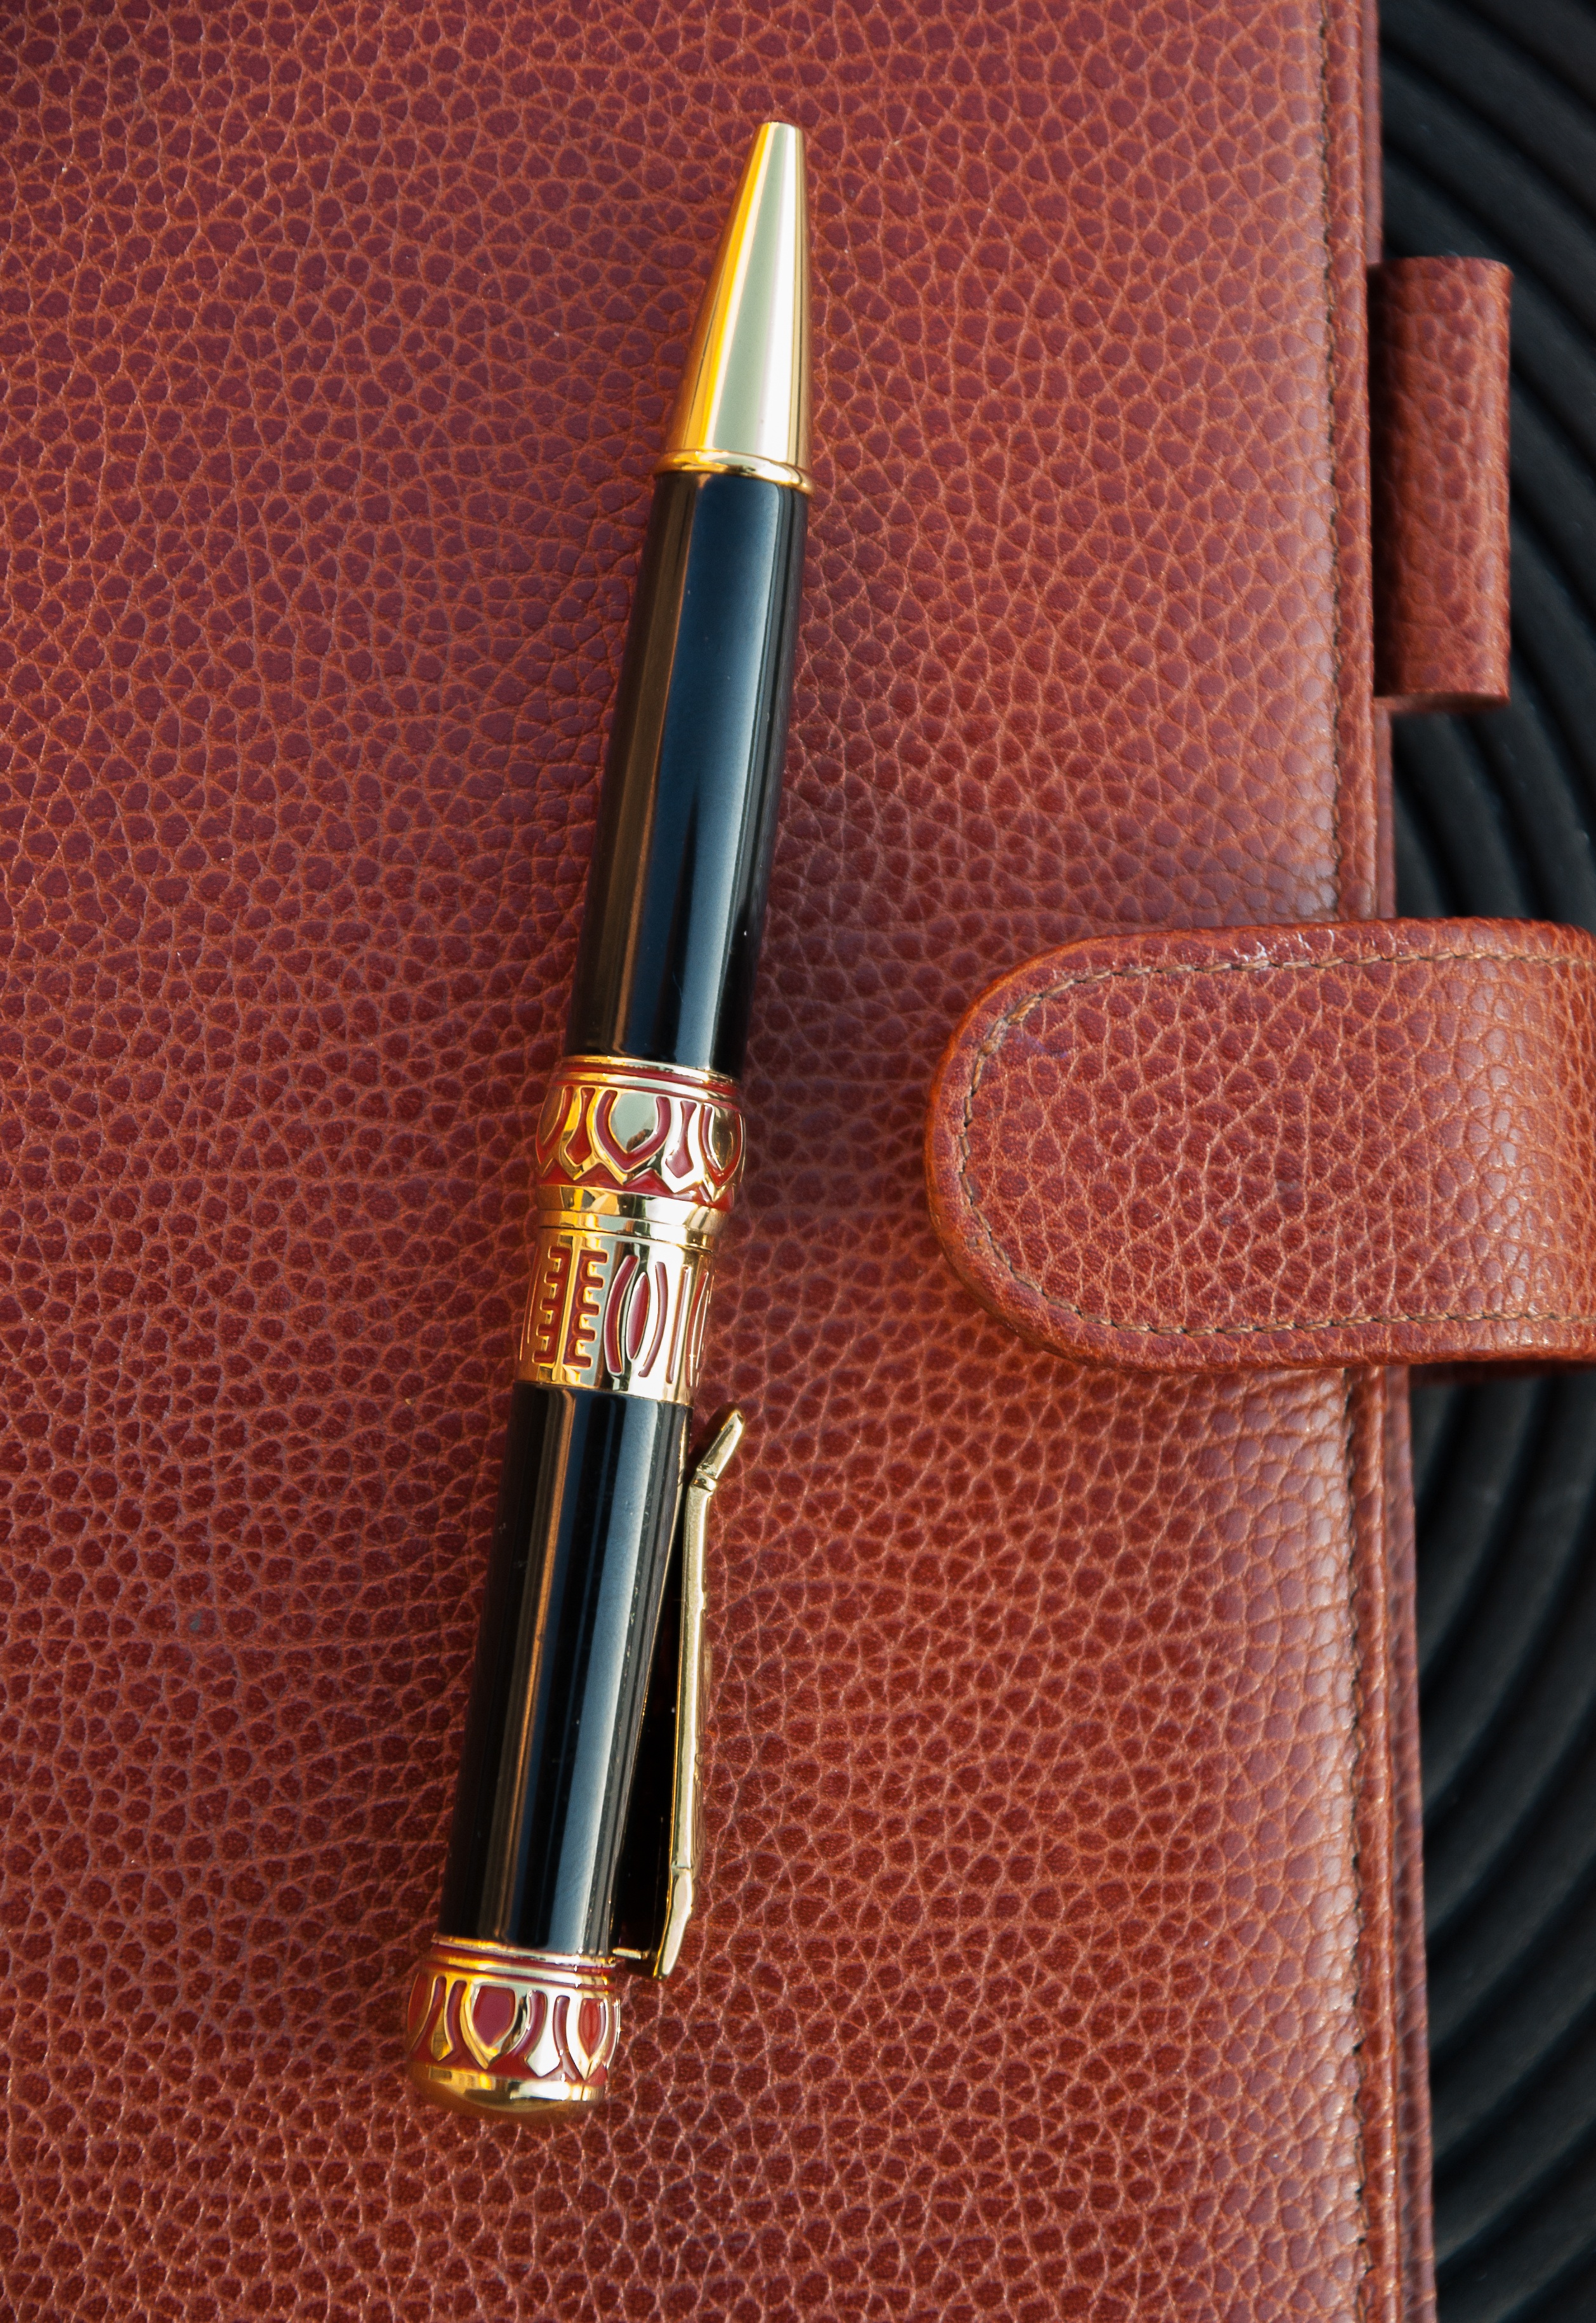
book, pen, diary, appointment, cue stick